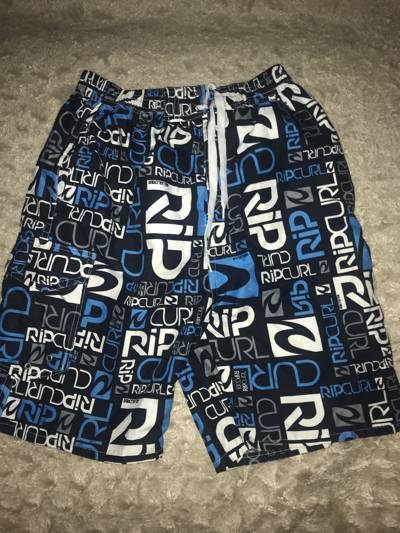
Waste category: clothes